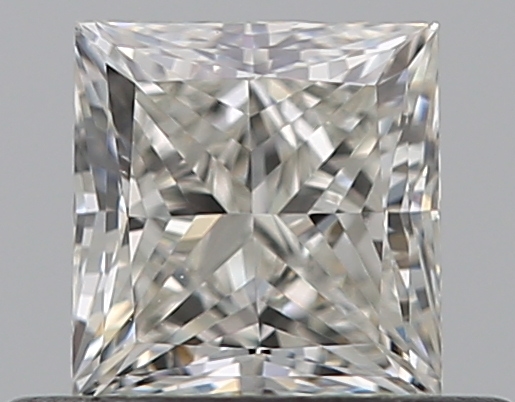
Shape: princess
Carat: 0.5
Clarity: VS2
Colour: I
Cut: GD
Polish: EX
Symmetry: GD
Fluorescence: F
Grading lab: GIA
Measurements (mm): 4.31 x 4.2 x 3.03